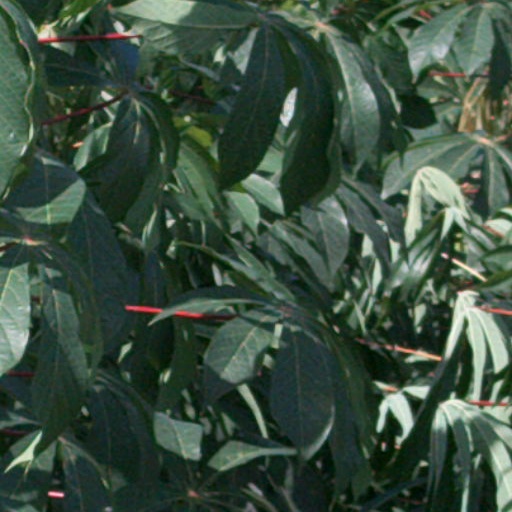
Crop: cassava